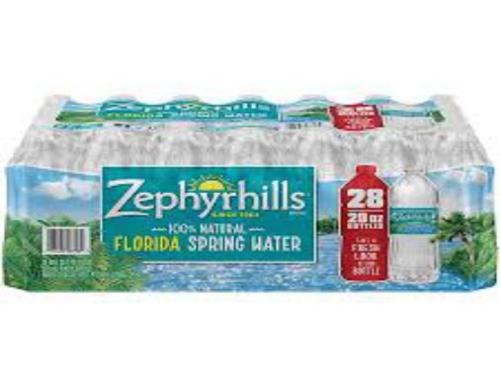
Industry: Food